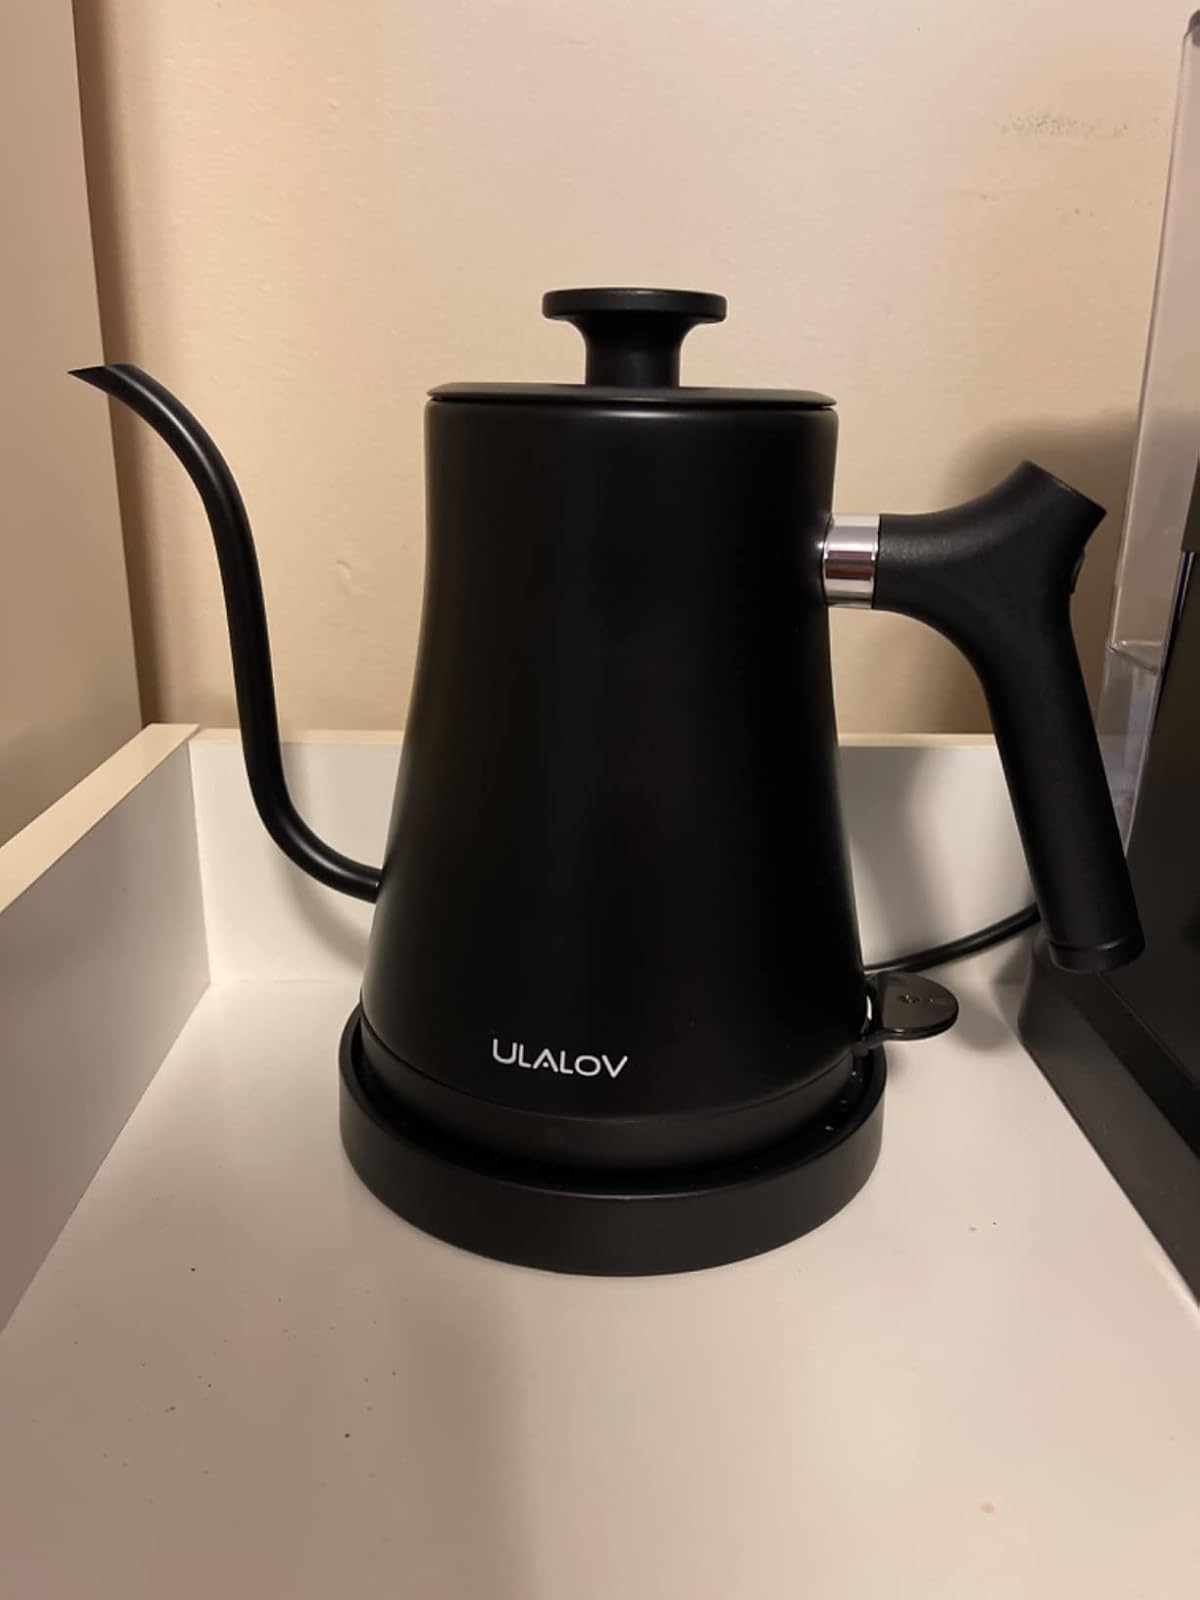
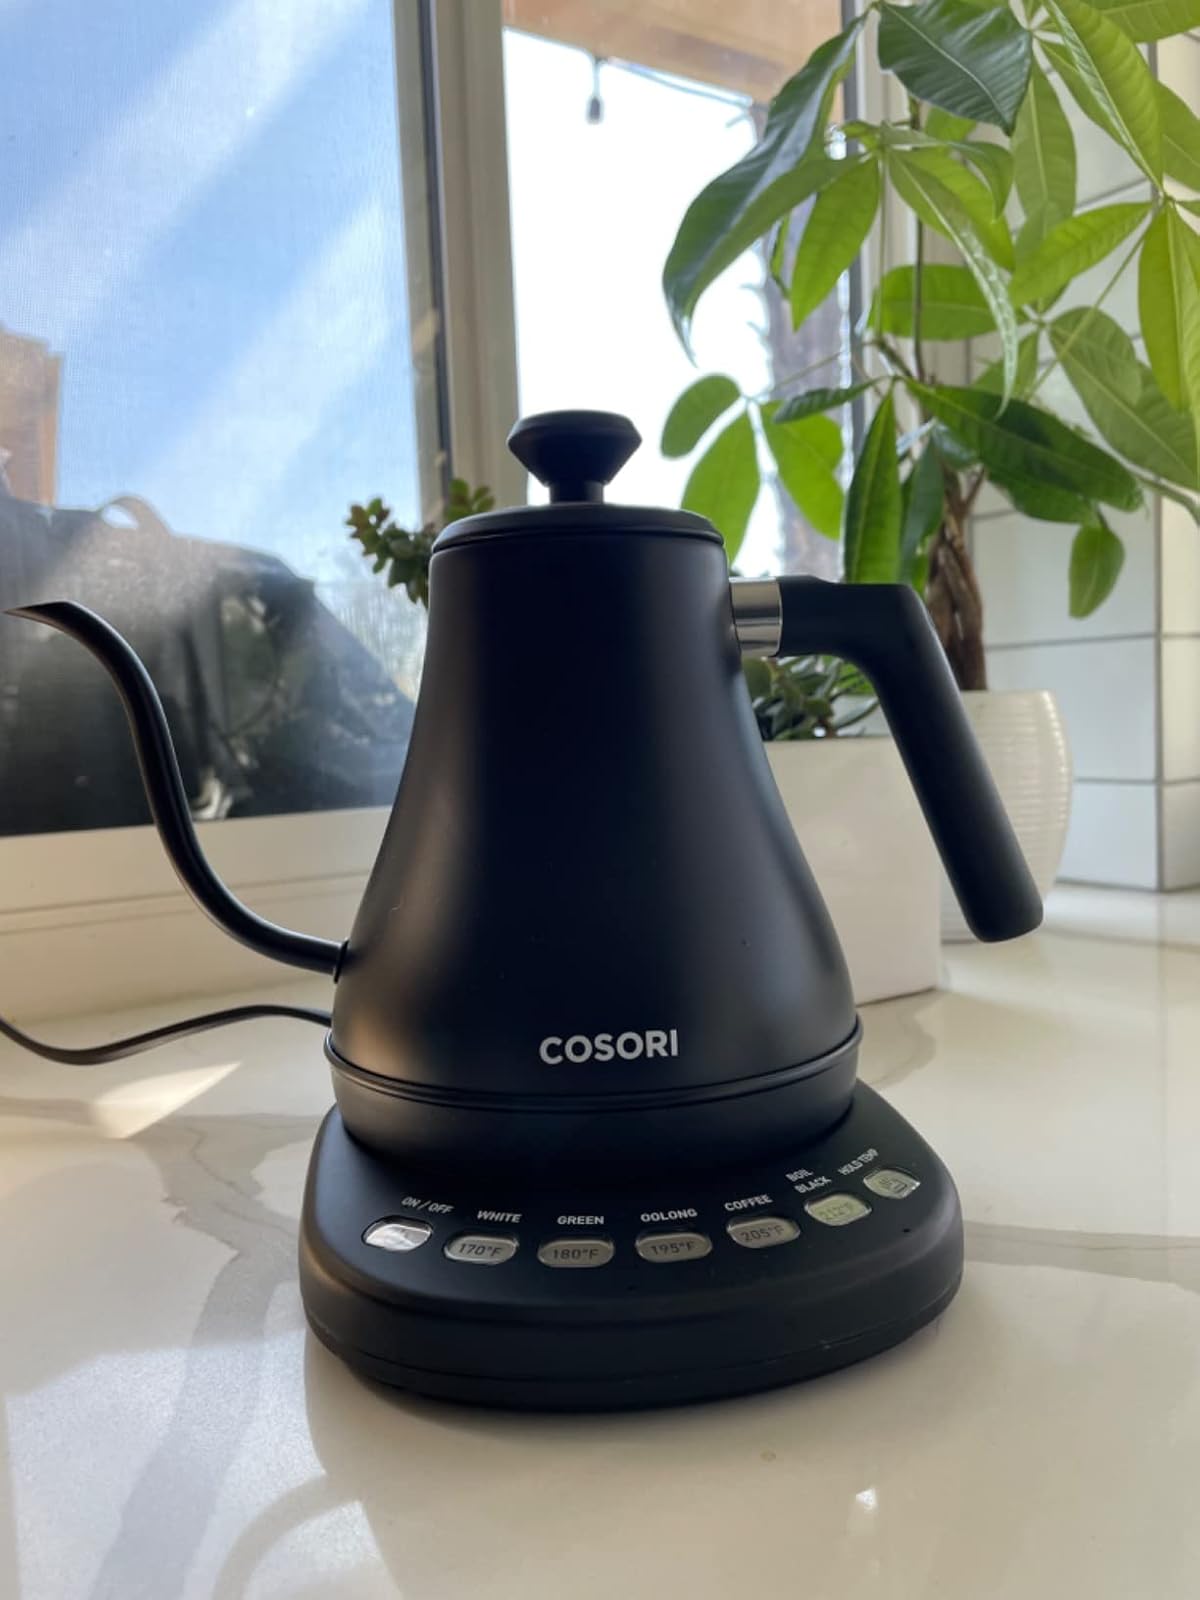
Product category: items_kettle
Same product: no